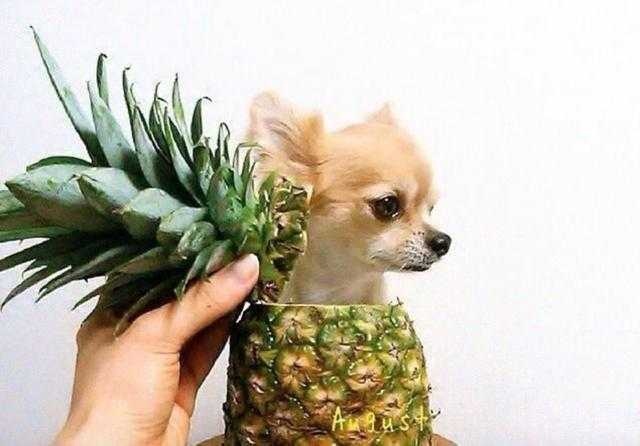
Label: Pineapple